Taddeo Zuccari

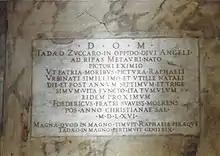
The tomb of Taddeo and Federico Zuccaro in The Pantheon in Rome, Italy

He died in Rome in 1566, and was buried in the Pantheon, not far from Raphael.